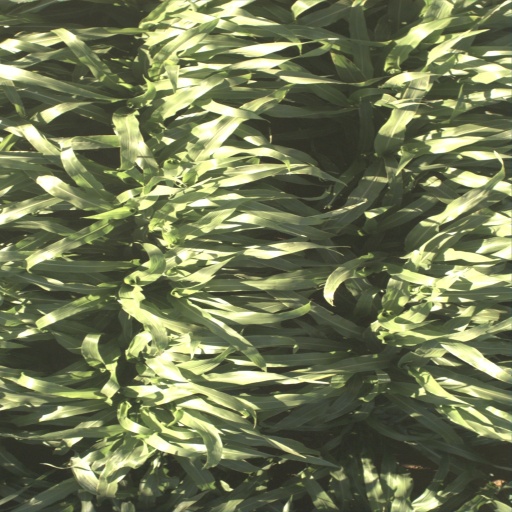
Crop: sorghum